The Halls of the Dwarven Kings

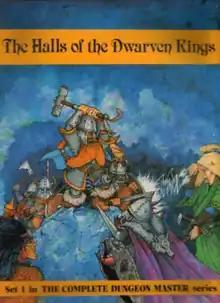
Box cover, 1984

The Halls of the Dwarven Kings is an adventure published by Integrated Games in 1984 for any role-playing game system.